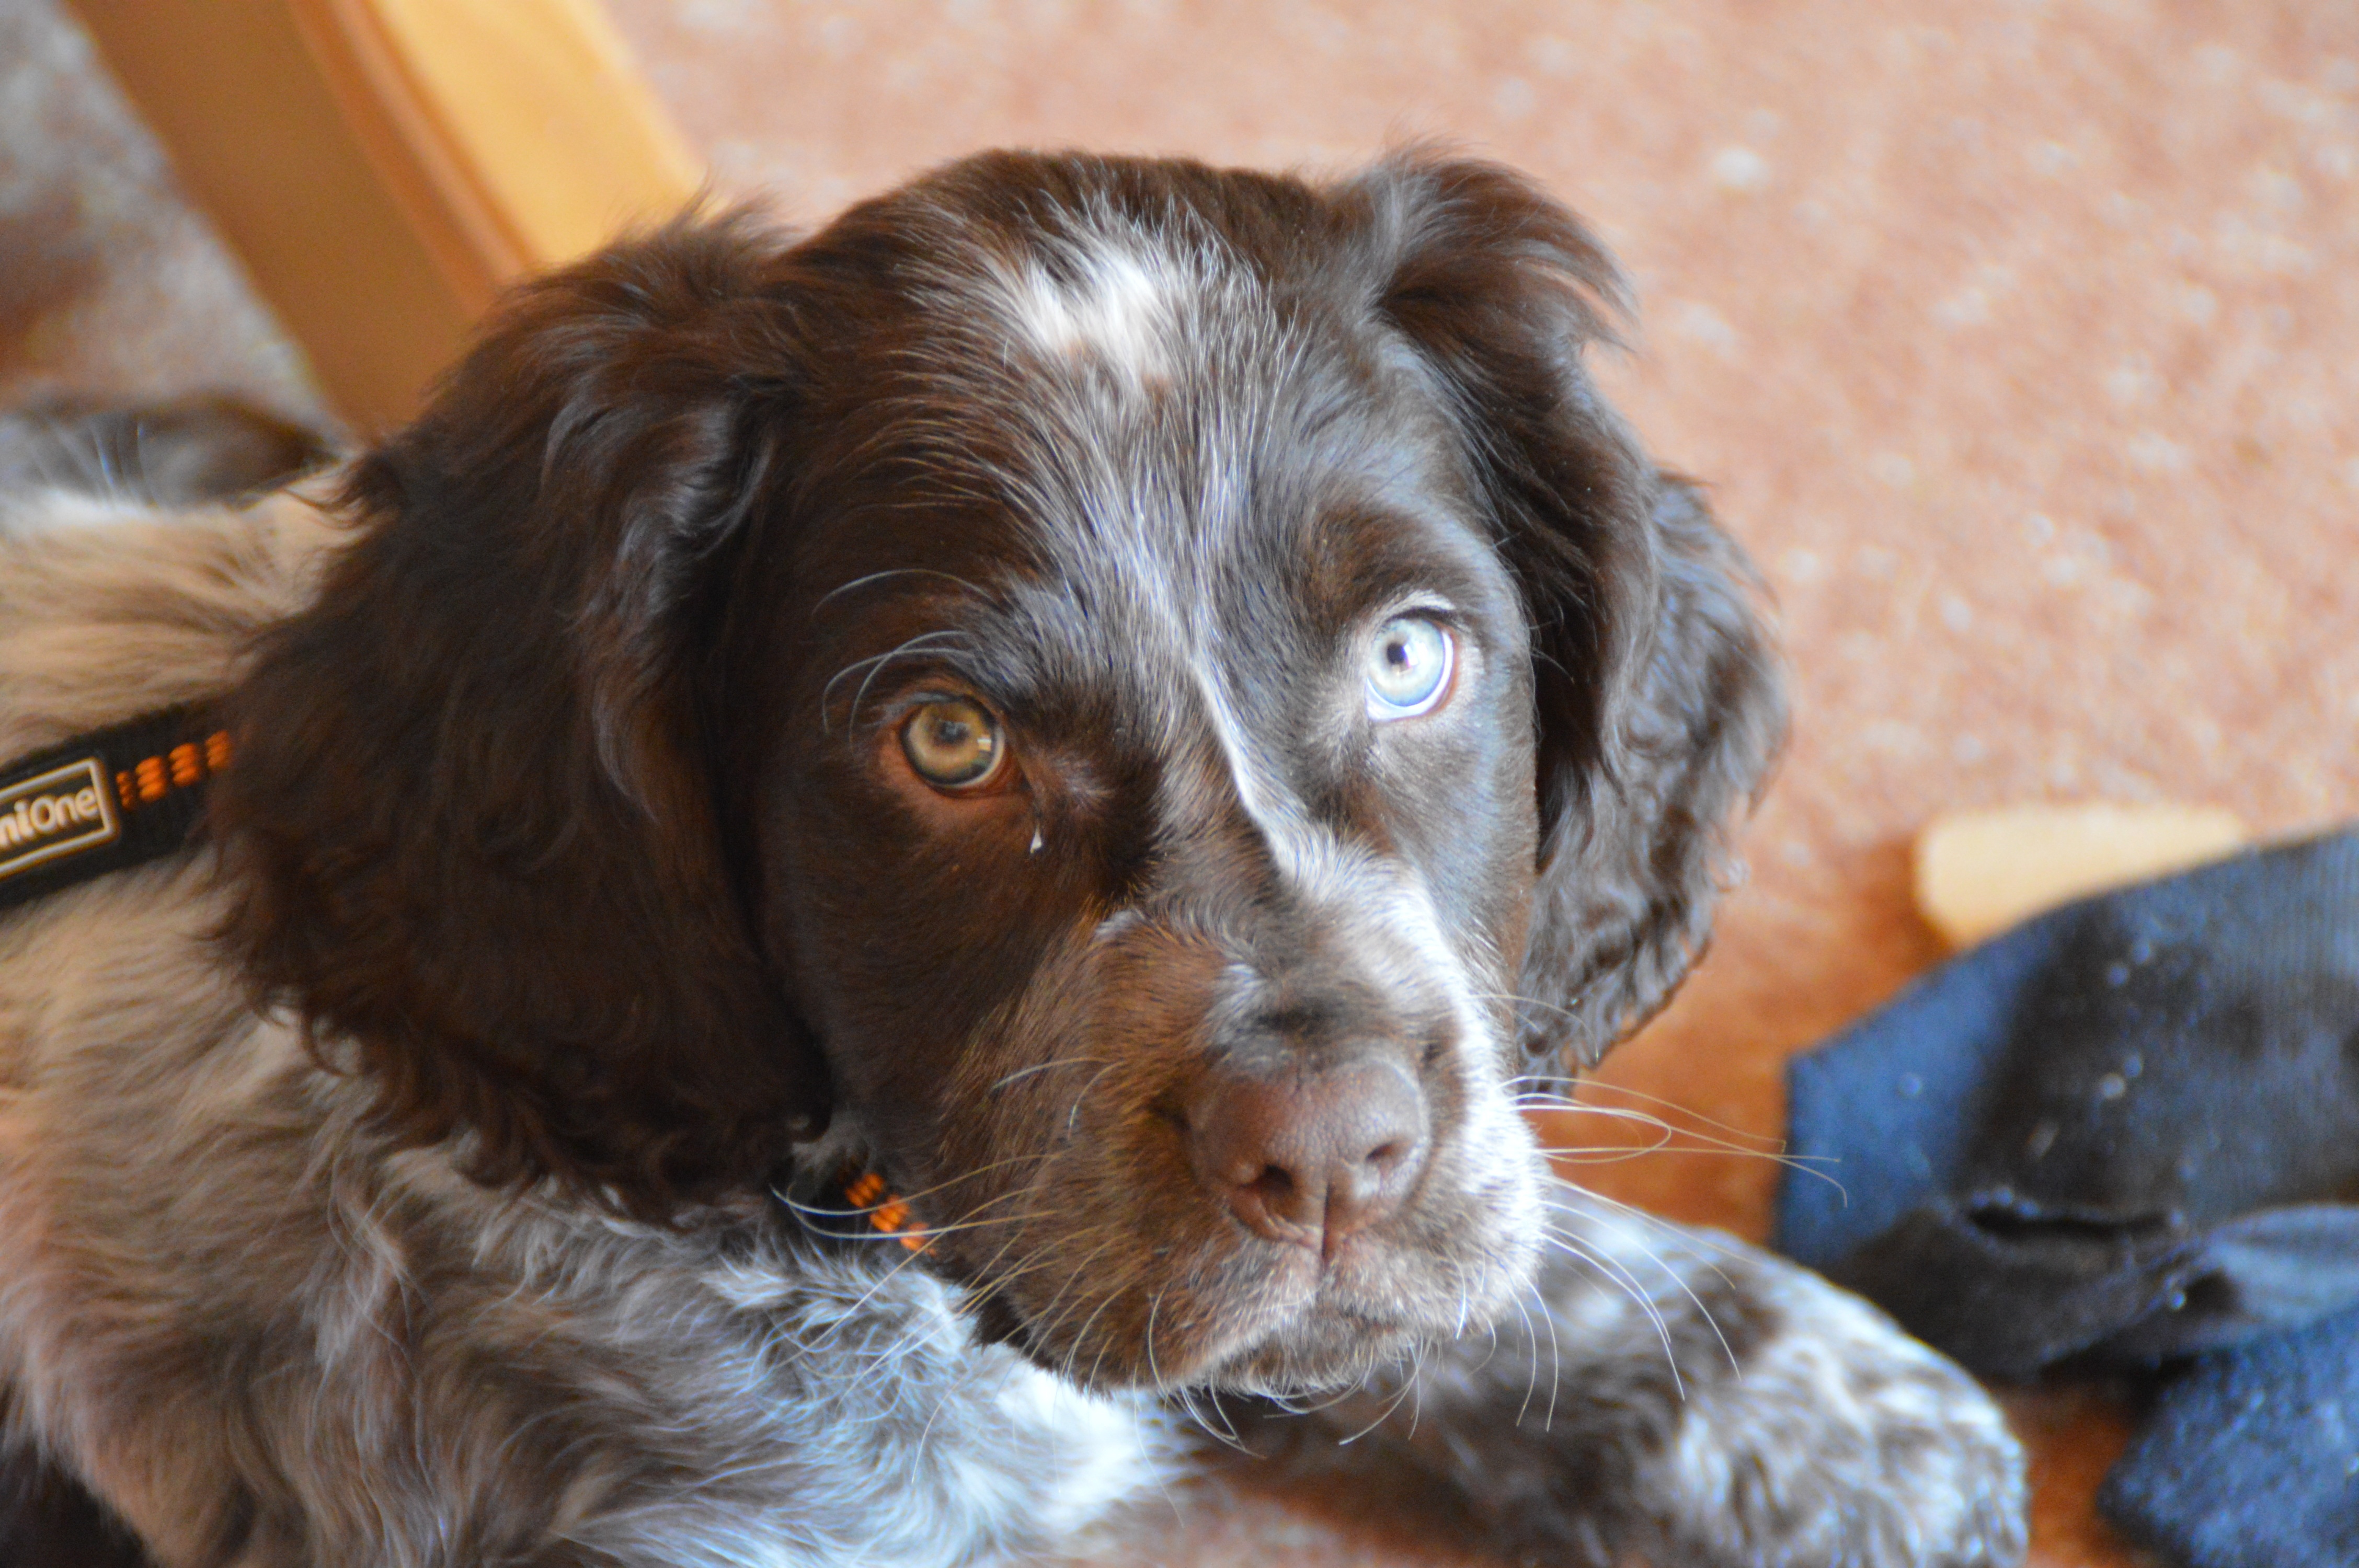
puppy, dog, mammal, spaniel, dogs, vertebrate, dog breed, cockapoo, setter, german quail, dog like mammal, english cocker spaniel, english springer spaniel, boykin spaniel, russian spaniel, field spaniel